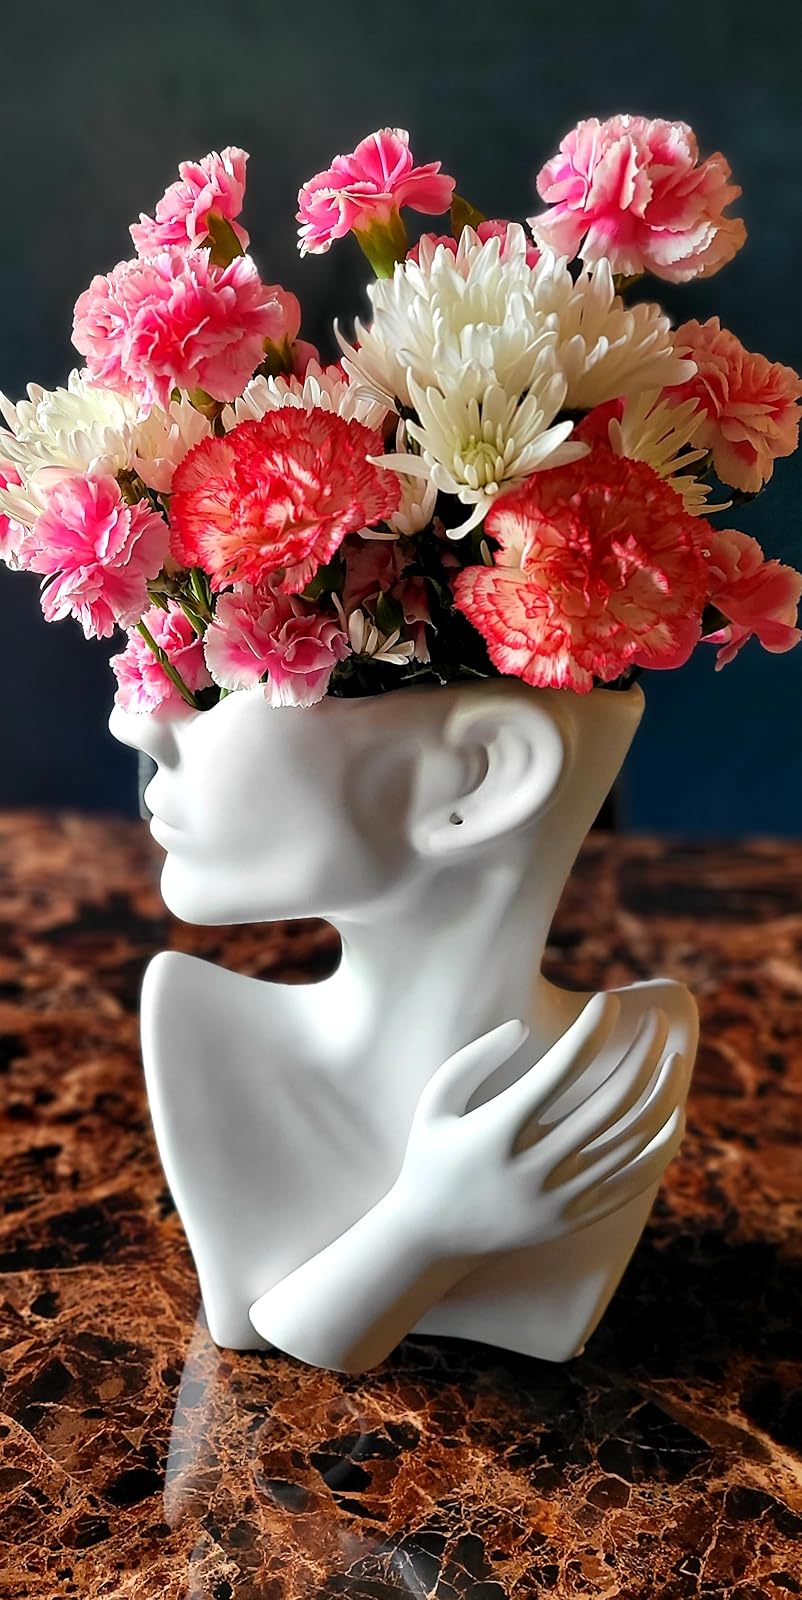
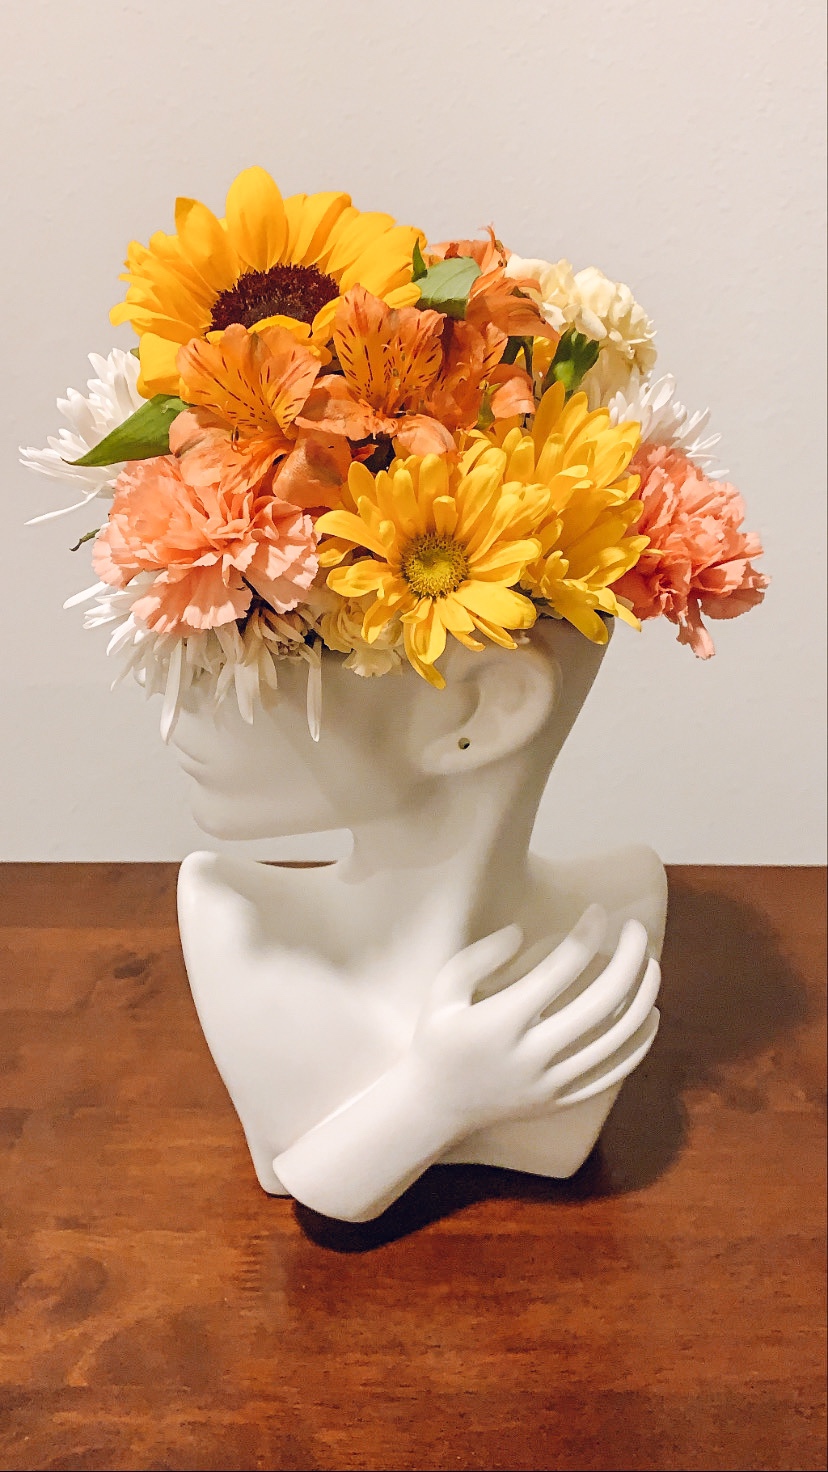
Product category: vase
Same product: yes